Lockwood–Mathews Mansion

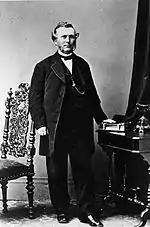
Railroad and banking magnate LeGrand Lockwood

The home was built on an estate, then called "Elm Park," for LeGrand Lockwood, who made his fortune in banking and the railroad industry. Construction began in 1864 just west of the Norwalk River in Norwalk and was completed four years later. Designed by European-trained, New York-based architect Detlef Lienau, the mansion features of living space and "is considered his most significant surviving work," according to the association. Both American and immigrant artisans worked to construct and decorate the house. Prominent New York decorating firms, including Herter Brothers and Leon Marcotte were contracted to furnish the mansion's interiors.